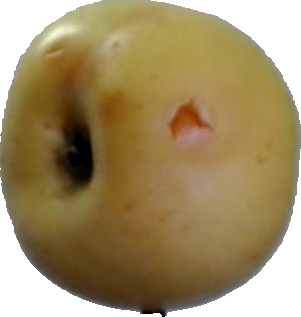
Label: apple_6